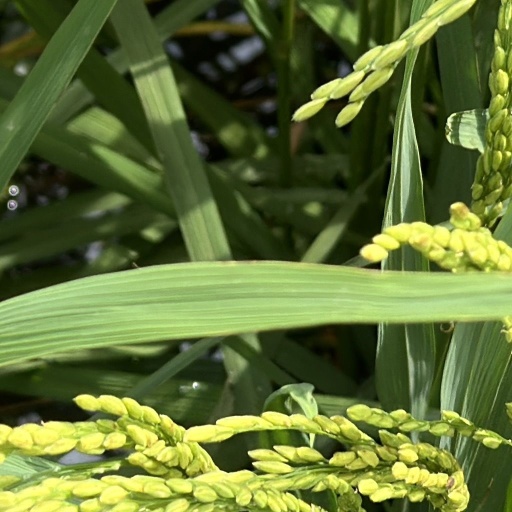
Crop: rice